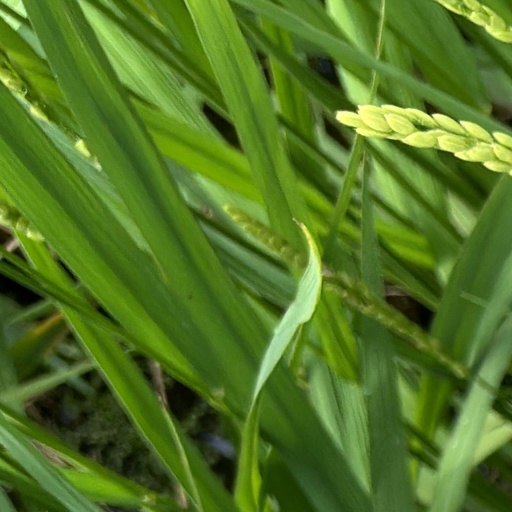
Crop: rice